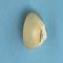
Maize quality: Good